President of the United States

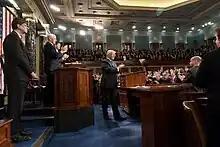
President Donald Trump delivers his 2018 State of the Union Address before Congress

The ascendancy of Franklin D. Roosevelt in 1933 led further toward what historians now describe as the Imperial presidency. Backed by enormous Democratic majorities in Congress and public support for major change, Roosevelt's New Deal dramatically increased the size and scope of the federal government, including more executive agencies. The traditionally small presidential staff was greatly expanded, with the Executive Office of the President being created in 1939, none of whom require Senate confirmation. Roosevelt's unprecedented re-election to a third and fourth term, the victory of the United States in World War II, and the nation's growing economy all helped established the office as a position of global leadership. His successors, Harry Truman and Dwight D. Eisenhower, each served two terms as the Cold War led the presidency to be viewed as the "leader of the free world", while John F. Kennedy was a youthful and popular leader who benefited from the rise of television in the 1960s.